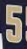
Number: 5